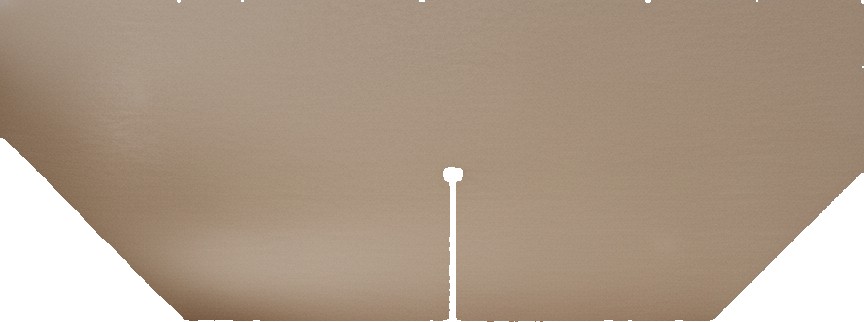
Surface category: ceiling